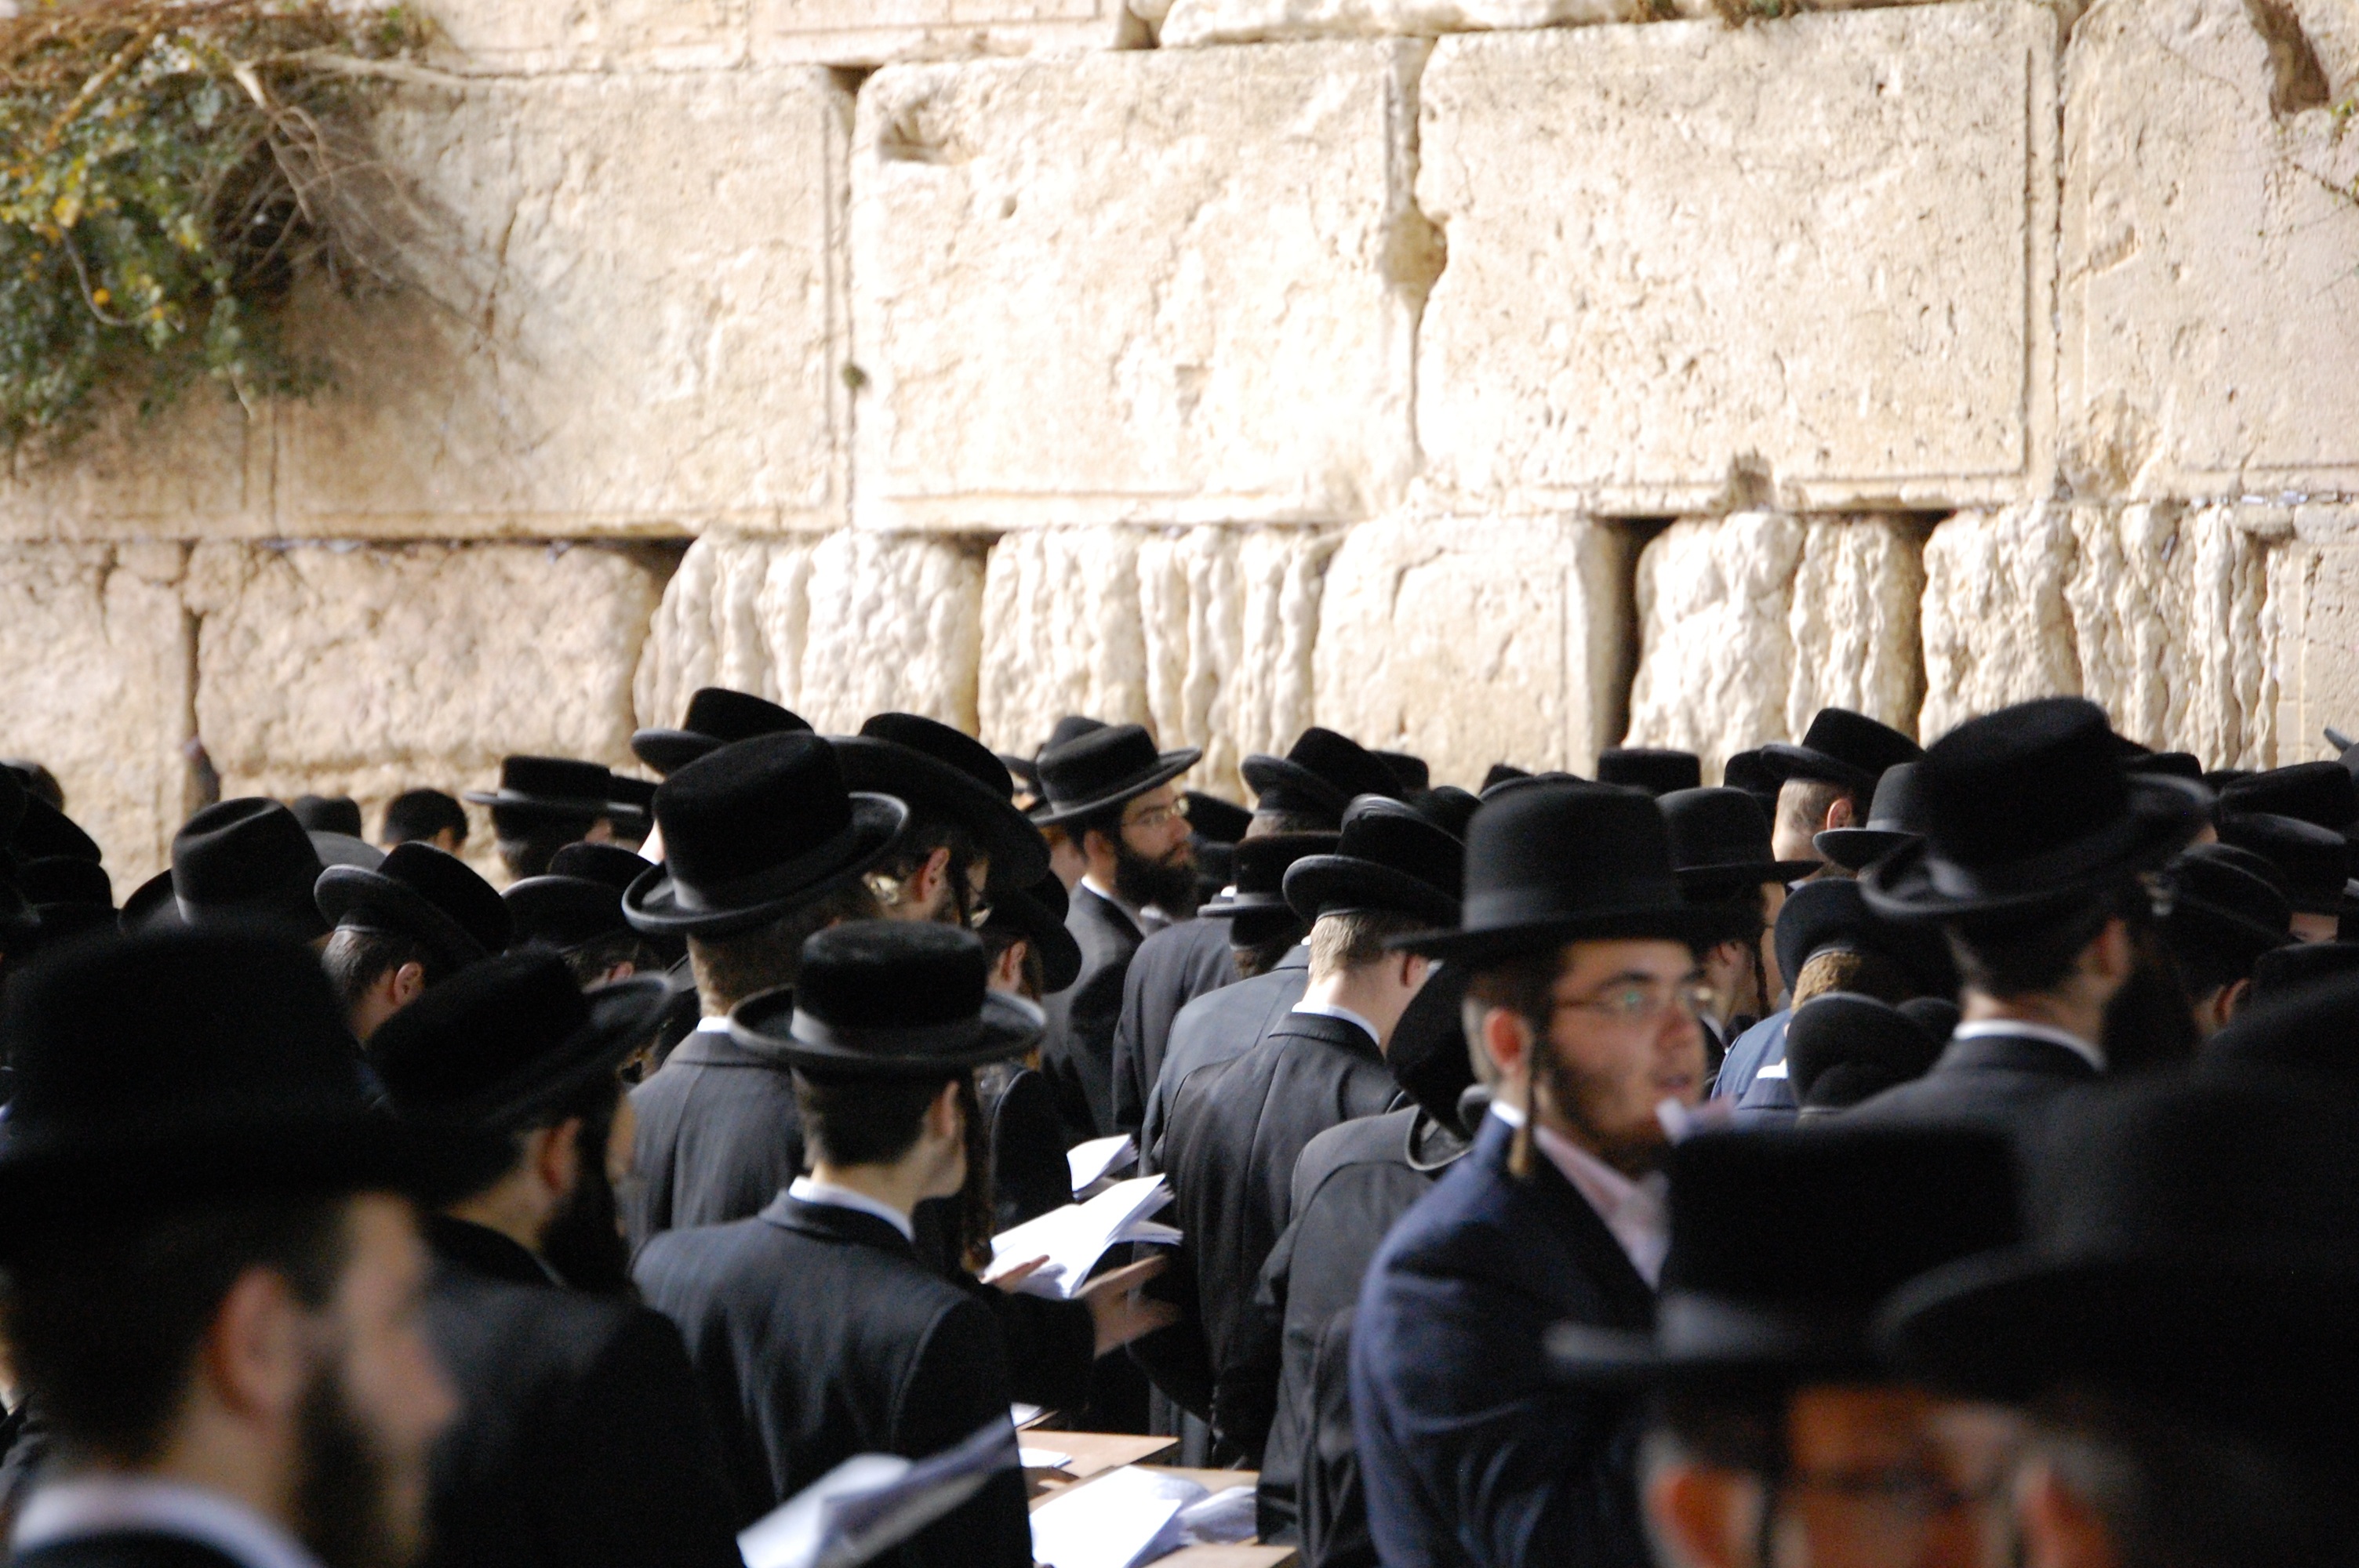
architecture, people, wall, land, stone, male, religion, praying, bible, spiritual, pray, education, religious, men, temple, prayer, history, worship, holy, orthodox, graduation, god, jerusalem, israel, believe, hats, suits, beards, jewish, jew, spirituality, judaism, hebrew, middle east, jews, wailing wall, western wall, hasidic ancient, kotel